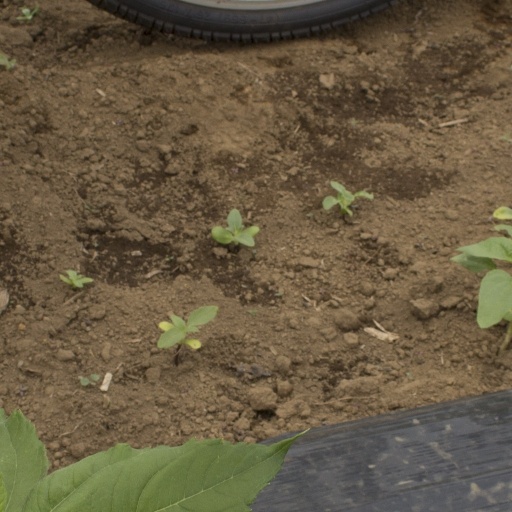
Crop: Jerusalem artichoke